SMS language

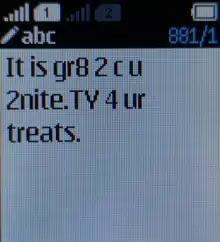

Short Message Service (SMS) language or textese is the abbreviated language and slang commonly used in the late 1990s and early 2000s with mobile phone text messaging, and occasionally through Internet-based communication such as email and instant messaging. Many call the words used in texting "textisms" or "internet slang."